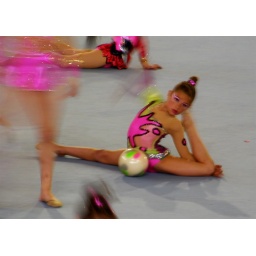
Our daughter's favourite was the girl in pink who is standing up. P6020810.JPG